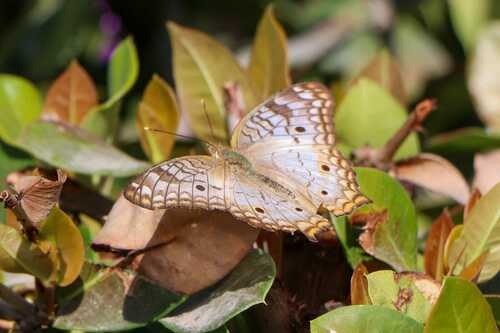
Scientific name: Anartia jatrophae
Common name: White peacock
Family: Nymphalidae
Order: Lepidoptera
Pollinator type: Primary pollinator
Habitat: Gardens, parks, and open areas
Geographic range: Southern United States to Argentina
Conservation status: Least Concern